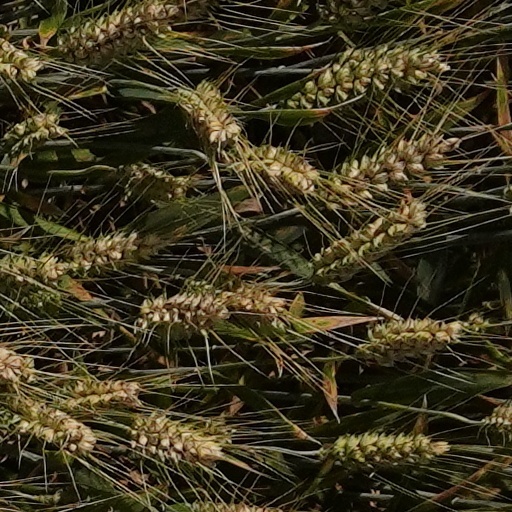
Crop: wheat